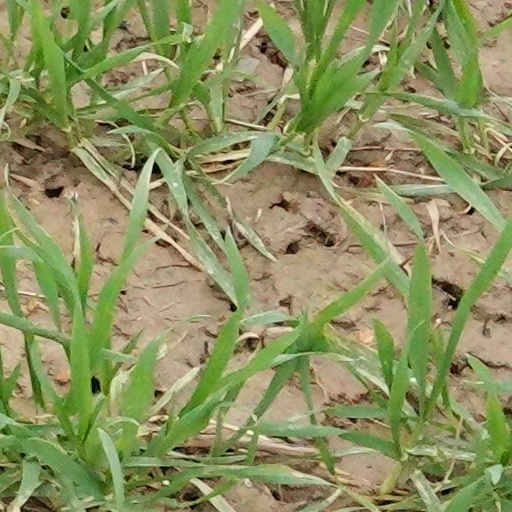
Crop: wheat